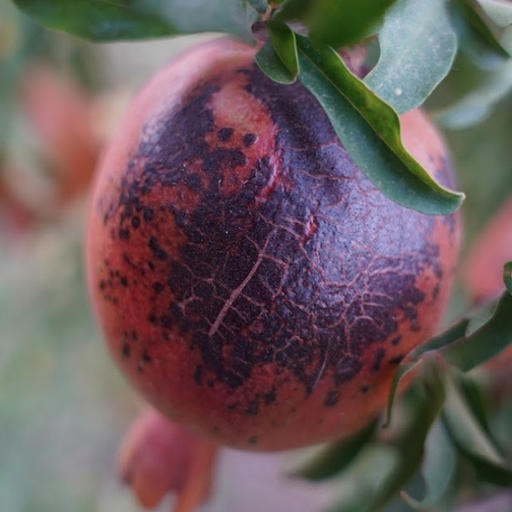
Label: Sunburn